Kleindietwil railway station

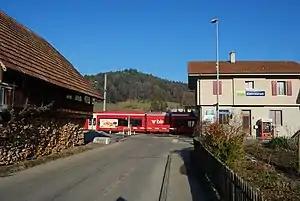
The station building in 2012

Kleindietwil railway station is a railway station in the municipality of Madiswil, in the Swiss canton of Bern. It is an intermediate stop on the standard gauge Langenthal–Huttwil line of BLS AG.